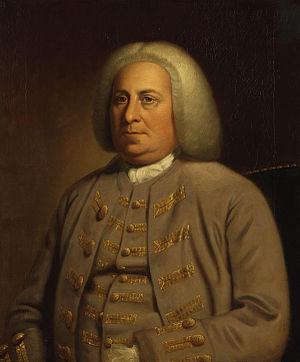
Robert Dinwiddie fut le lieutenant gouverneur de la colonie de Virginie entre 1751 et 1758, d'abord sous le gouverneur Willem Anne van Keppel, 2ᵈ Comte d'Albemarle ; puis de juillet 1756 à janvier 1758, comme adjoint de John Campbell, 4e Comte de Loudoun. Son action participa à déclencher la Guerre de Sept Ans contre la France.